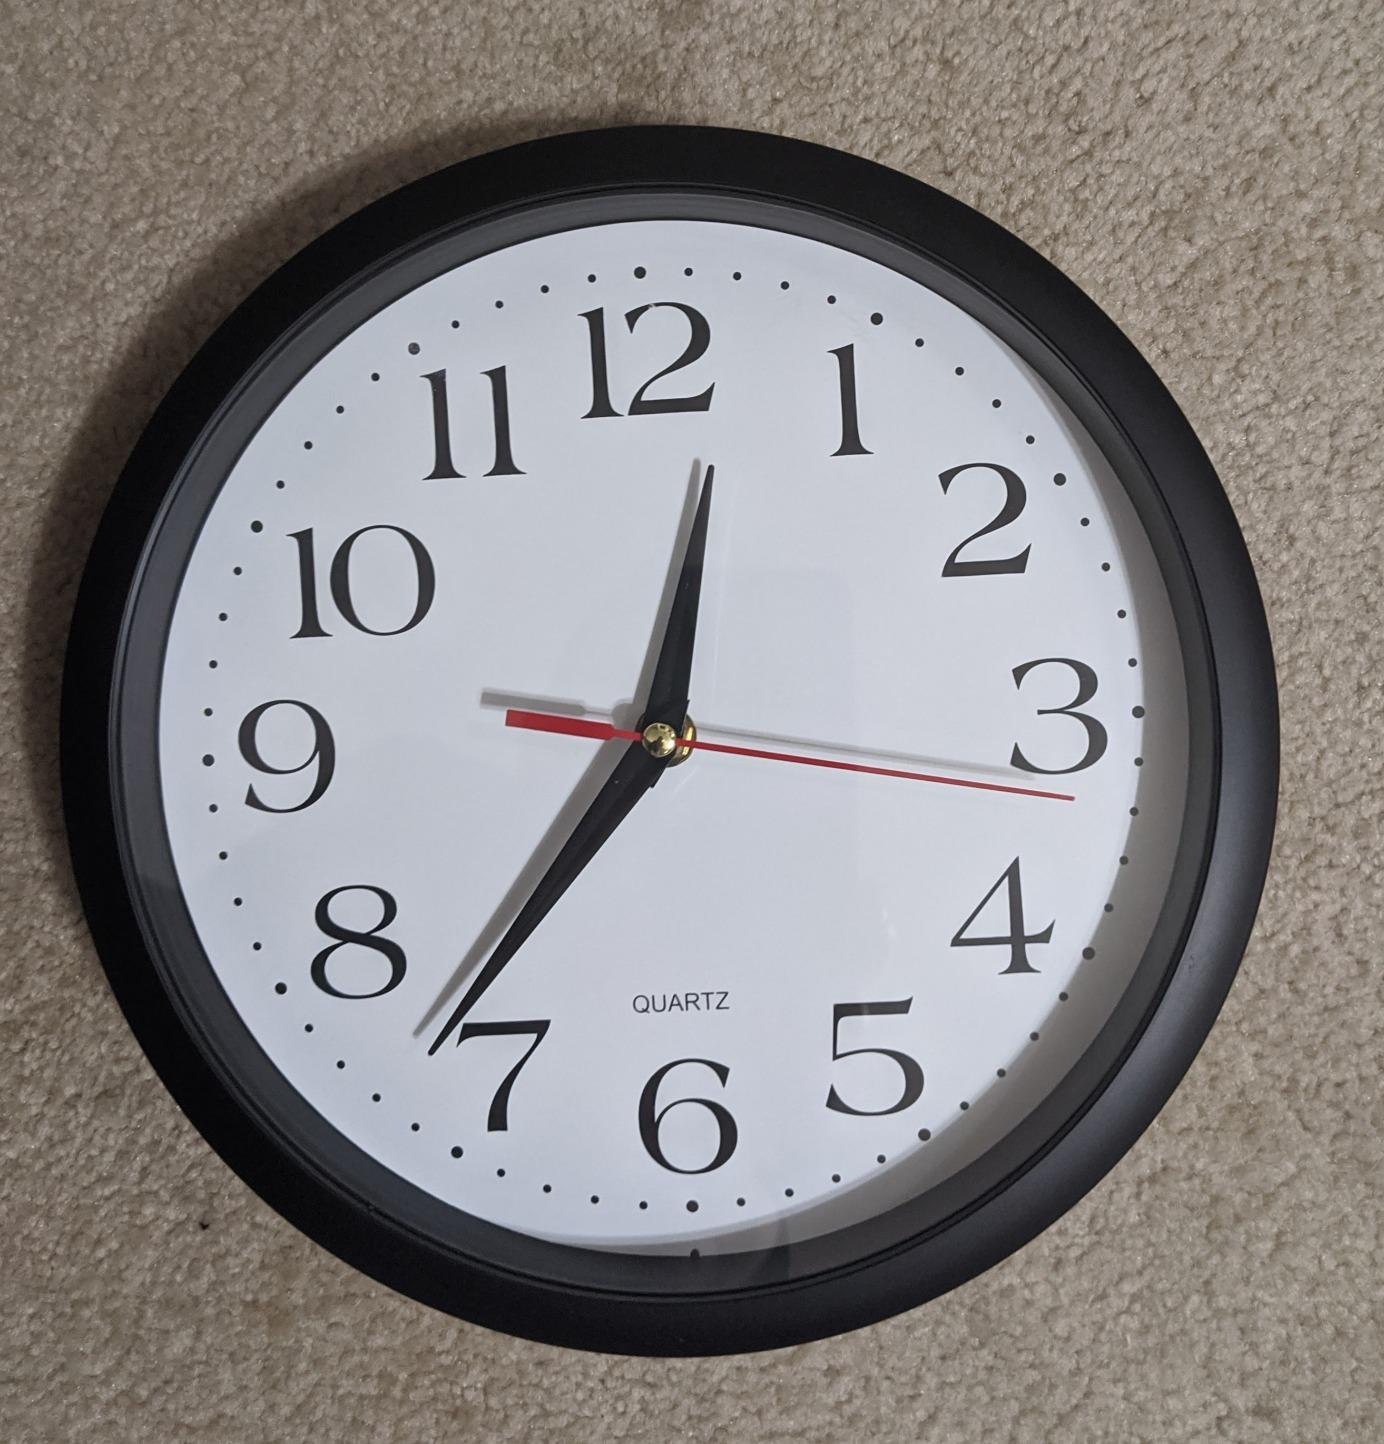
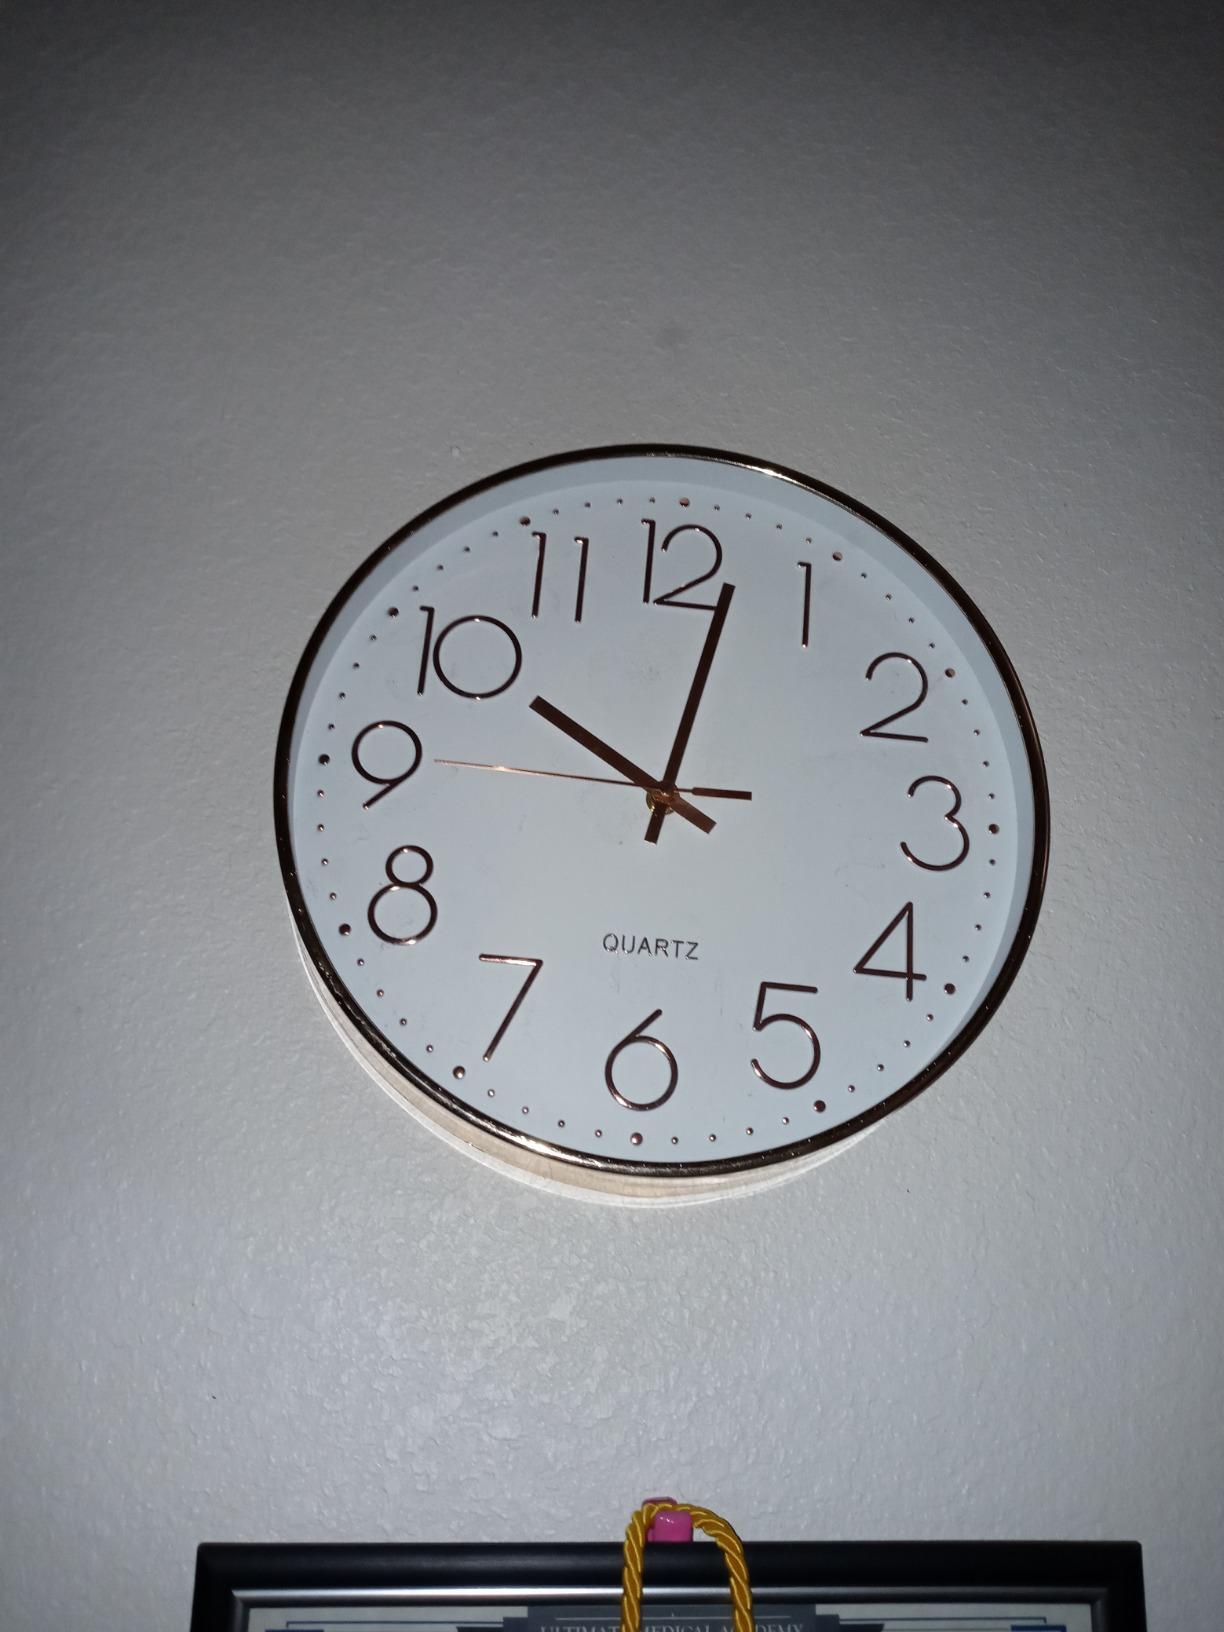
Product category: clock
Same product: no